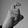
ASL letter: X